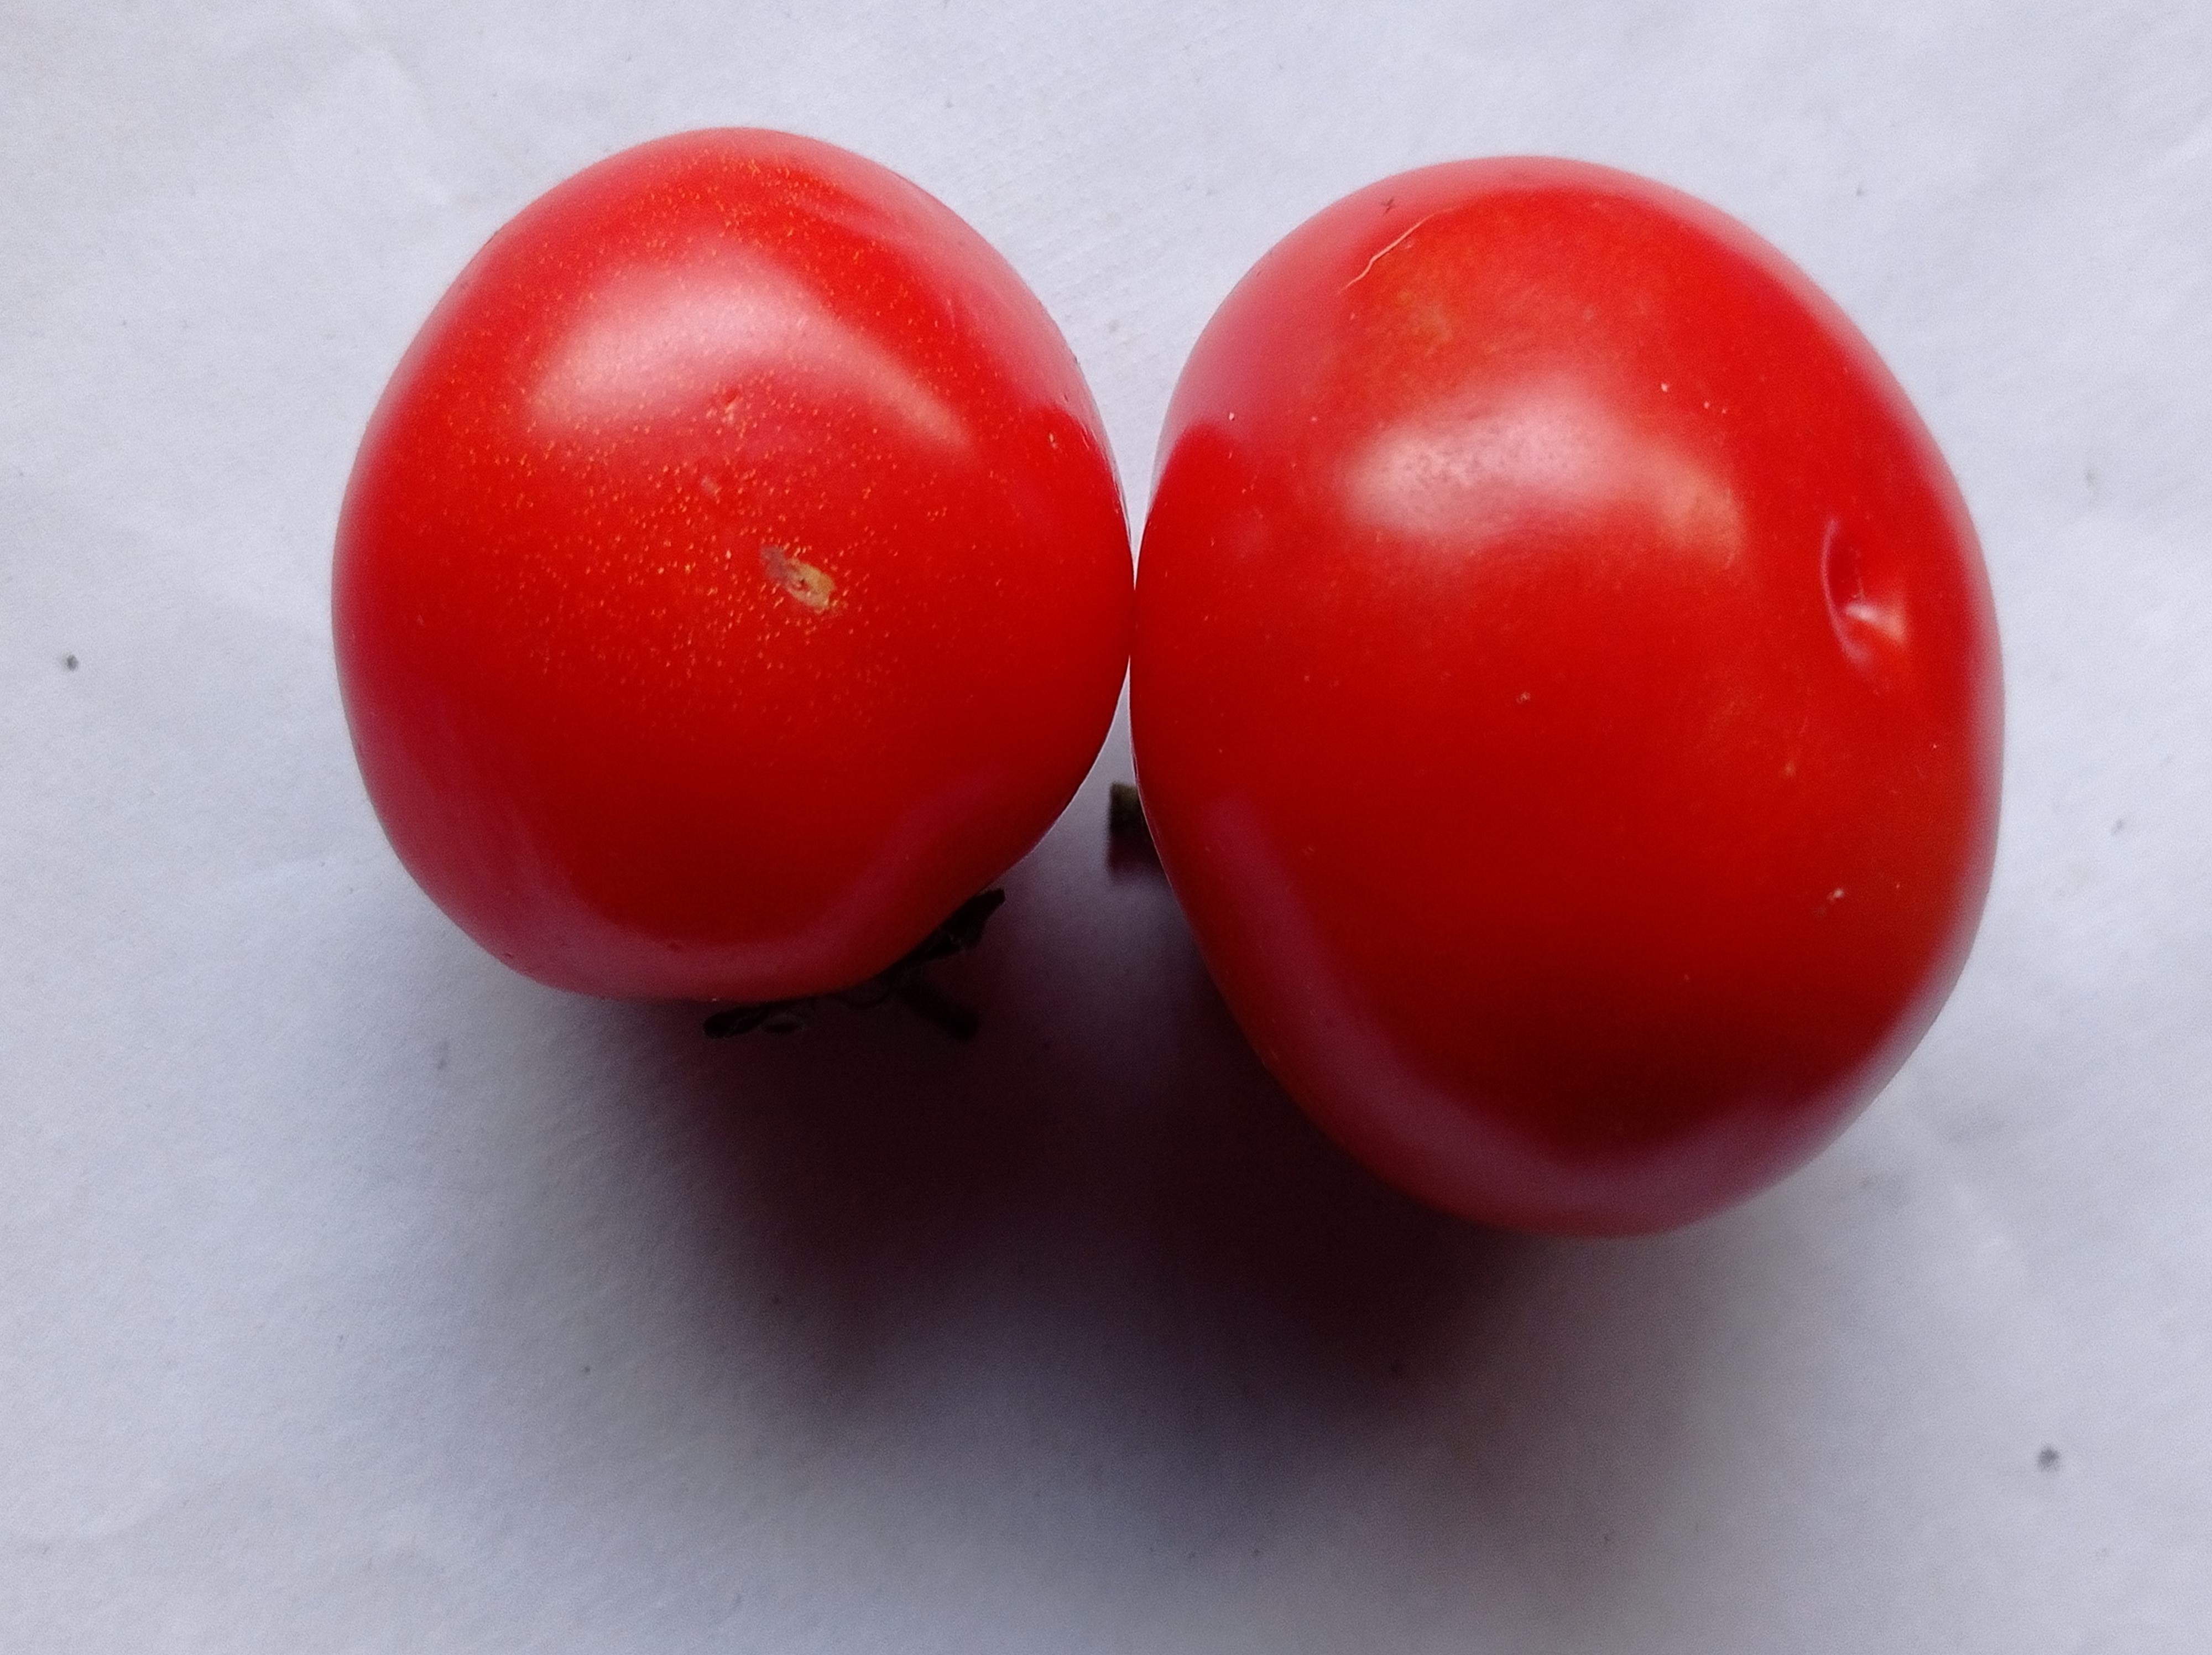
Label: Fresh